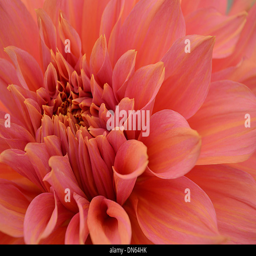
close up of pink & peach colored chrysanthemum on display